Hassler Whitney

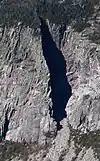
The Whitney–Gilman ridge on Cannon Mountain

Throughout his life he pursued two particular hobbies with excitement: music and mountain-climbing. An accomplished player of the violin and the viola, Whitney played with the Princeton Musical Amateurs. He would run outside, 6 to 12 miles every other day. As an undergraduate, with his cousin Bradley Gilman, Whitney made the first ascent of the Whitney–Gilman ridge on Cannon Mountain, New Hampshire in 1929. It was the hardest and most famous rock climb in the East. He was a member of the Swiss Alpine Society and the Yale Mountaineering Society (the precursor to the Yale Outdoors Club) and climbed most of the mountain peaks in Switzerland.